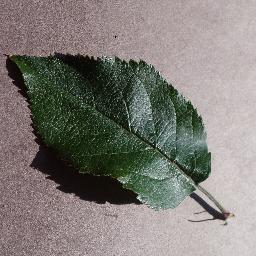
Label: Apple___healthy